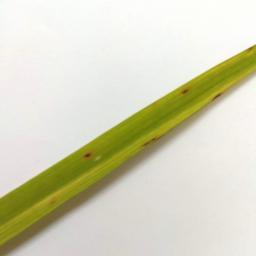
Label: Rice___Brown_Spot